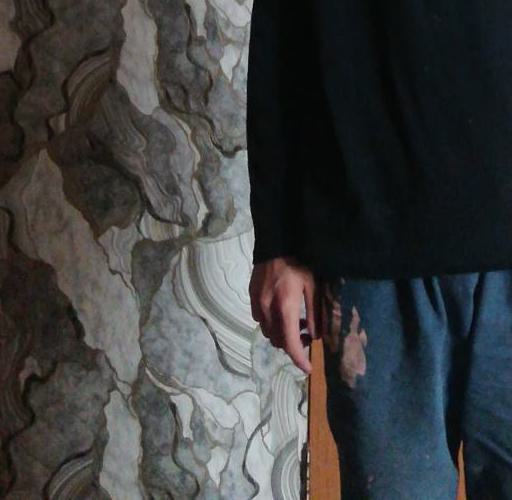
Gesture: no_gesture